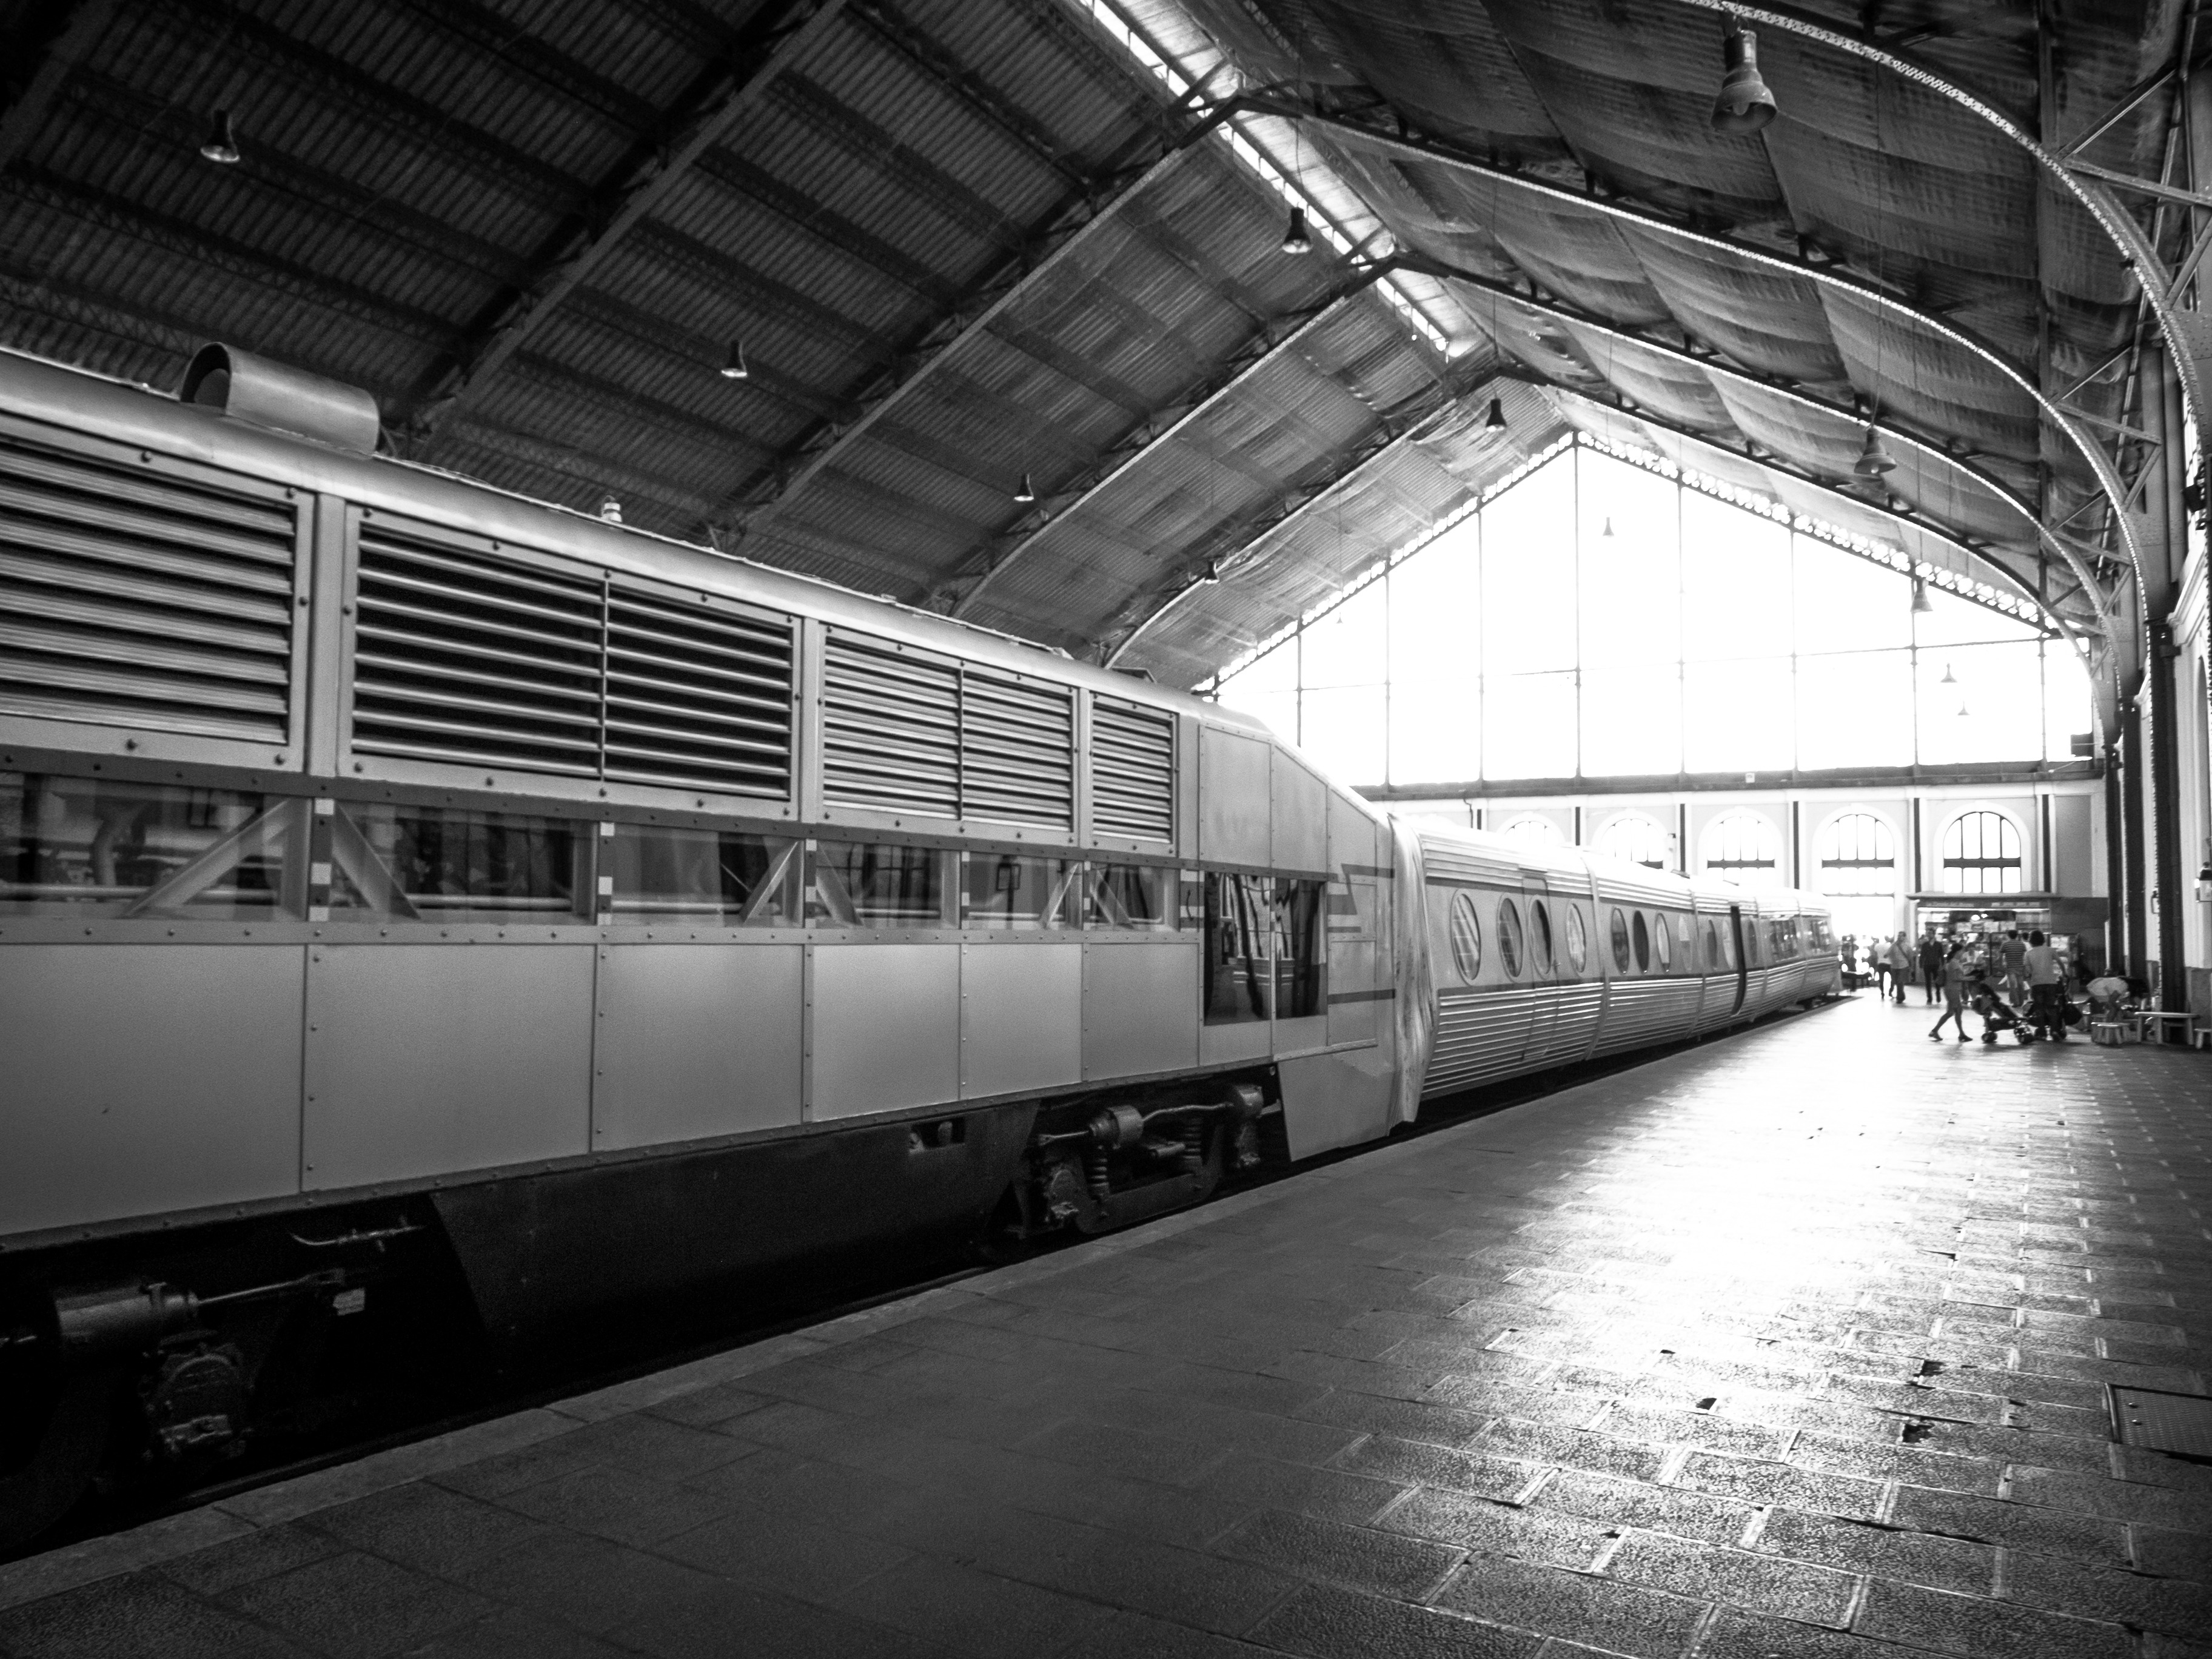
light, black and white, architecture, structure, track, car, photography, train, travel, steel, transport, line, station, train station, electricity, monochrome, public transport, metro station, locomotive, backlight, angle, silhouettes, hold on, metropolis, travelers, rail transport, the light of the sun, daylighting, urban area, monochrome photography, rolling stock, metropolitan area, rapid transit, railroad car